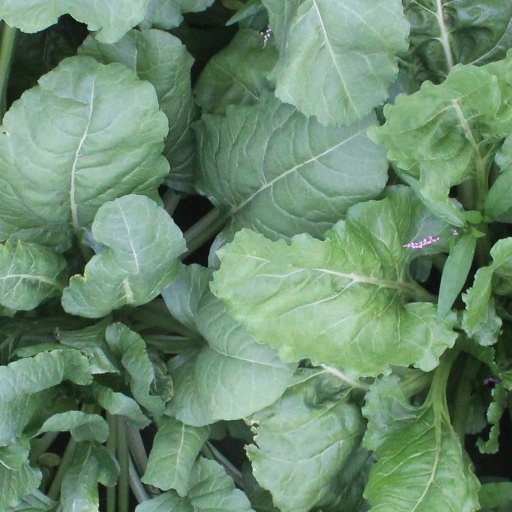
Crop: sugar beet